Betsy Butler

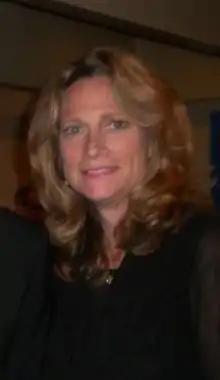
Butler in 2011

Betsy Butler (born June 14, 1963) is an American politician who served in the California State Assembly. She is a Democrat. Butler is the former Executive Director of the Women's Law Center. She serves as Chair of the California Commission on Aging, appointed in 2015 by the President pro tempore of the California State Senate, Kevin de León, and elected chair in 2018 and again in 2019. She also serves on the Los Angeles County Probation Commission, appointed by Los Angeles County Supervisor Hilda Solis in 2016. Prior to being elected to the State Assembly, Butler was a fundraiser for the California League of Conservation Voters and the Consumer Attorneys of California. She began her career in public service with Lt. Governor Leo T. McCarthy and was an appointee of President Bill Clinton in the International Trade Administration at the U.S. Department of Commerce in Washington, D.C. She has been a board member of Equality California, the Gay Men's Chorus of Los Angeles, and the Planned Parenthood Advocacy Project Los Angeles County.